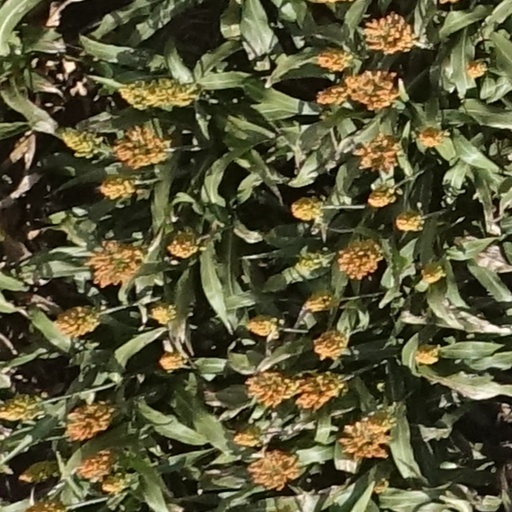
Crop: sorghum